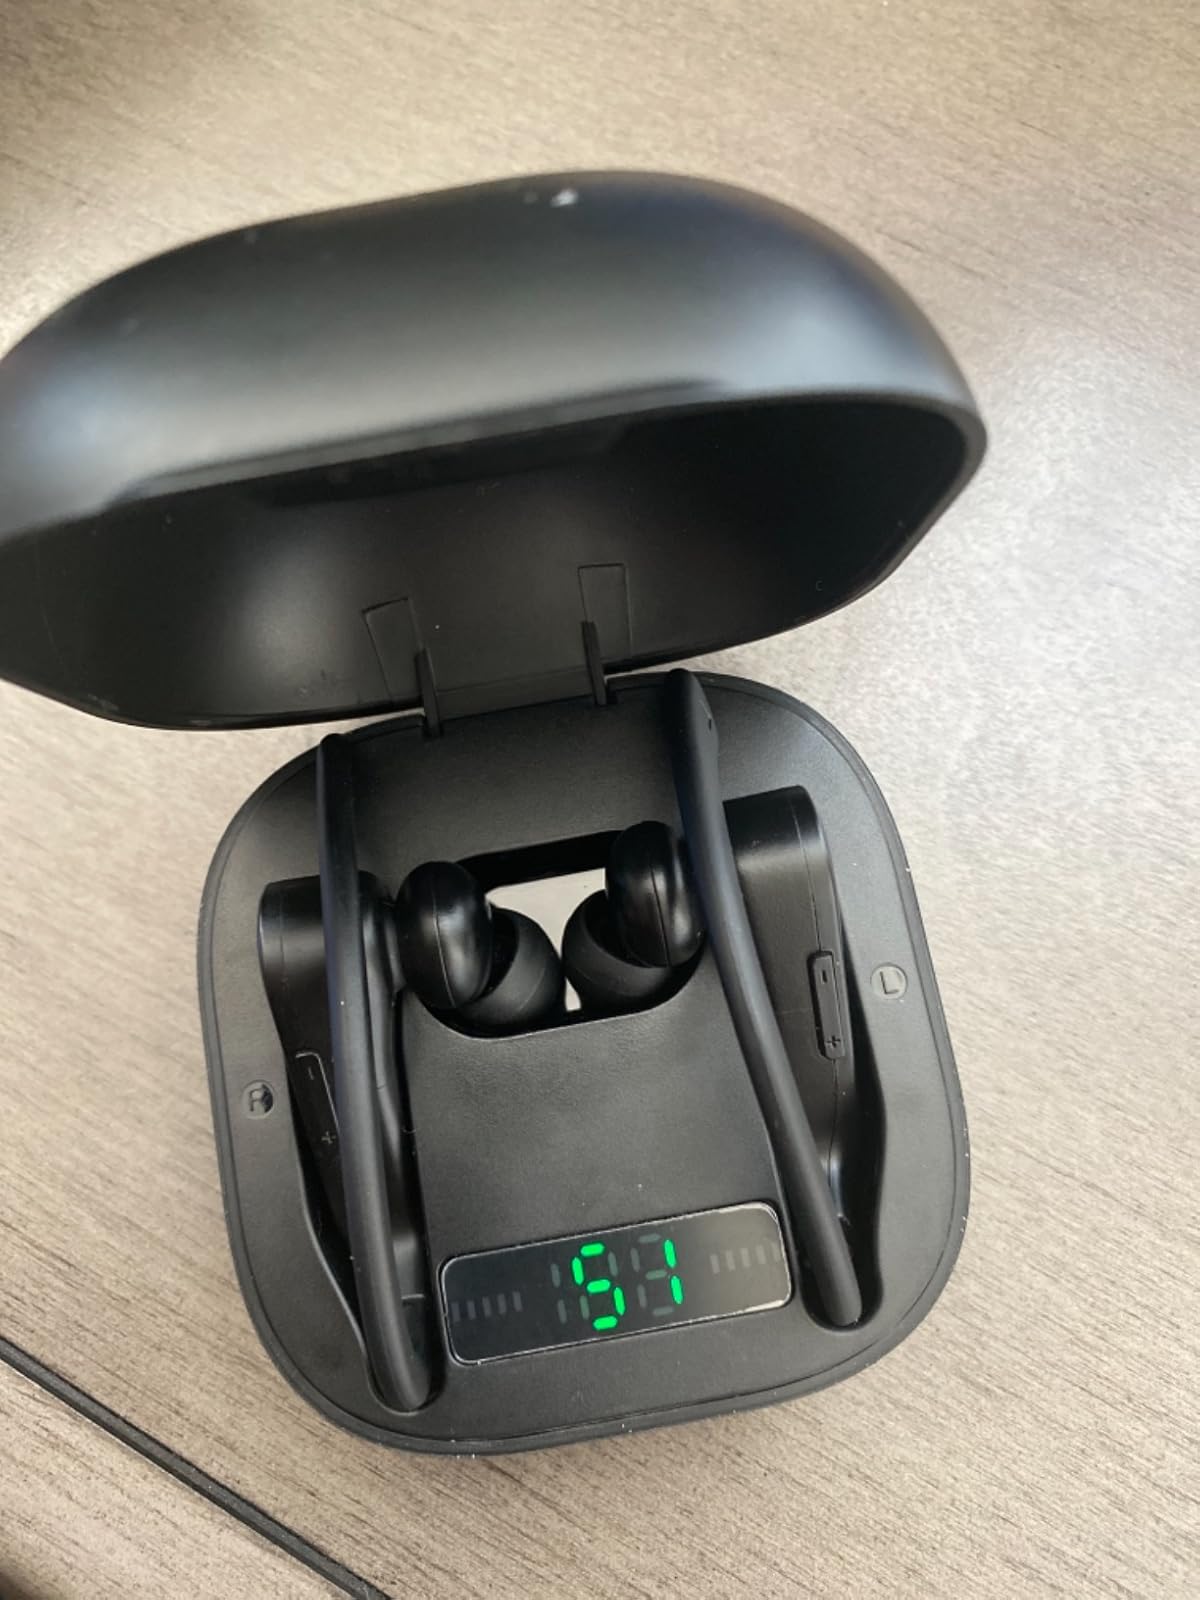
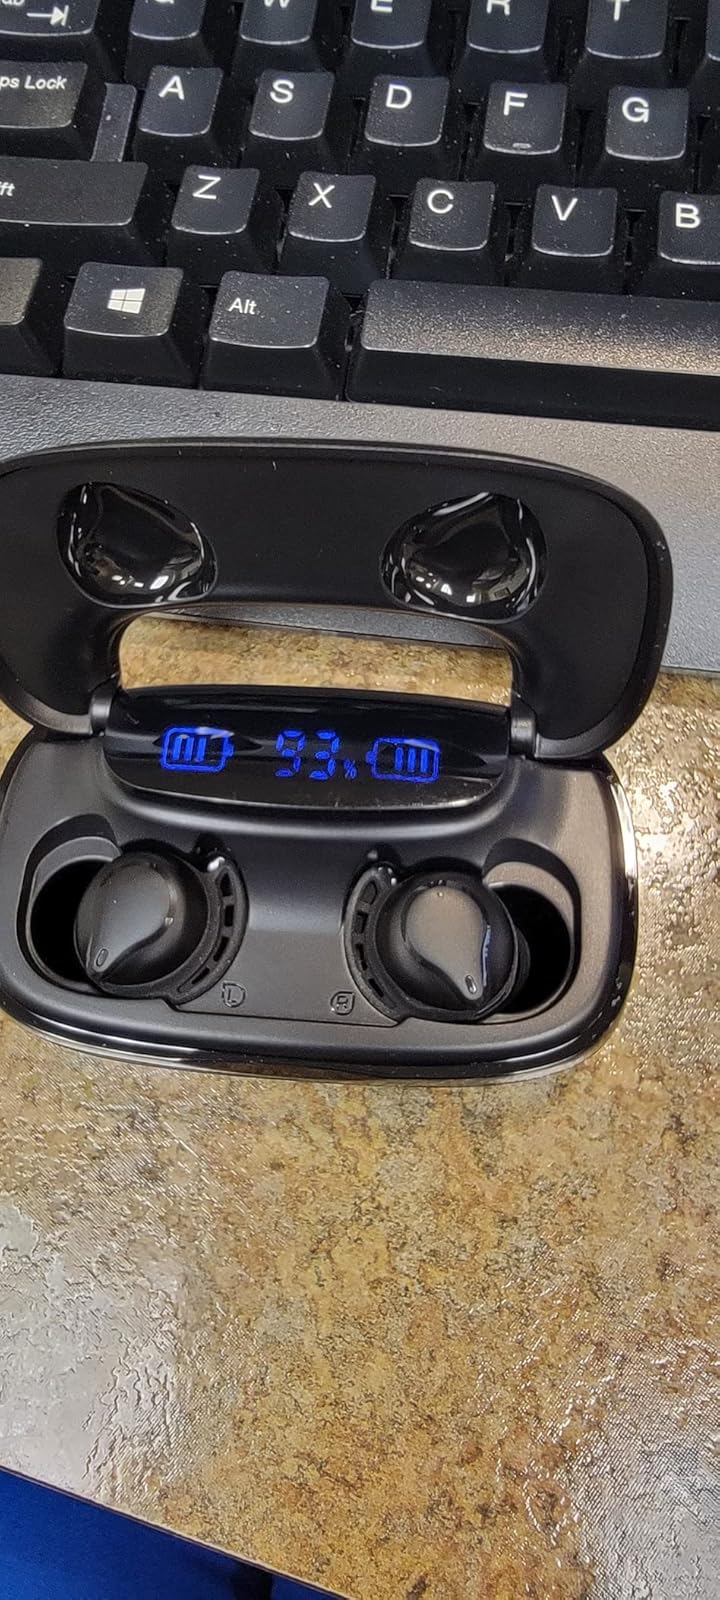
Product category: earbuds
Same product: no